Neighborhoods of Jacksonville

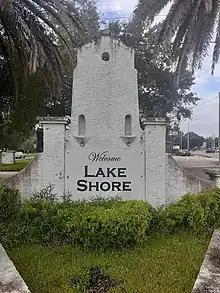
Stucco entrance sign to Lake Shore neighborhood, built in the mid-1920s

Originally established by the 1920s with its main commercial center at San Juan Avenue and Blanding Boulevard dating back to at least 1906, Lake Shore is immediately south of Murray Hill, Riverside and Avondale, Fishweir Creek, and is bound by the Cedar River (called Cedar Creek by locals) to the west and south. Inland from the Ortega historic district and McGirts Creek to the east, the community consists of historic homes both inland and along the waterfront, a cluster of Spanish Colonial estate homes, as well as many postwar frame, brick, and stucco bungalows.